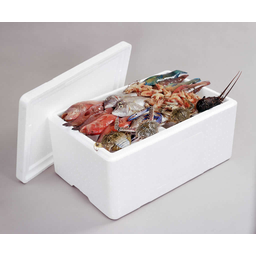
Label: paper